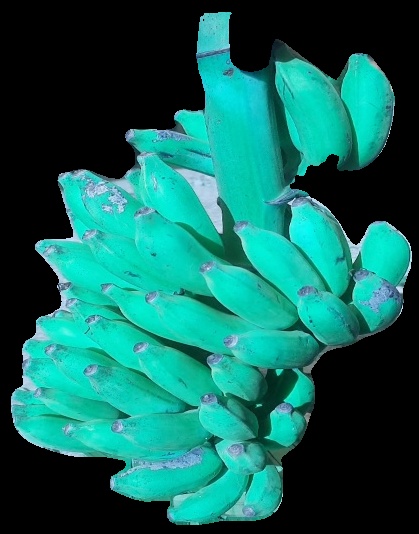
Variety: elakki-bale
Grade: grade3